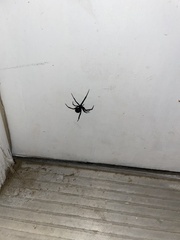
Species: Lactrodectus_hesperus